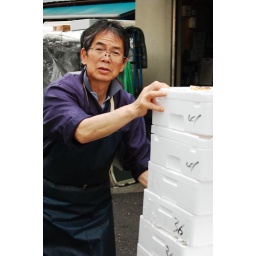
Working in Tsukiji fish market in Tokyo.